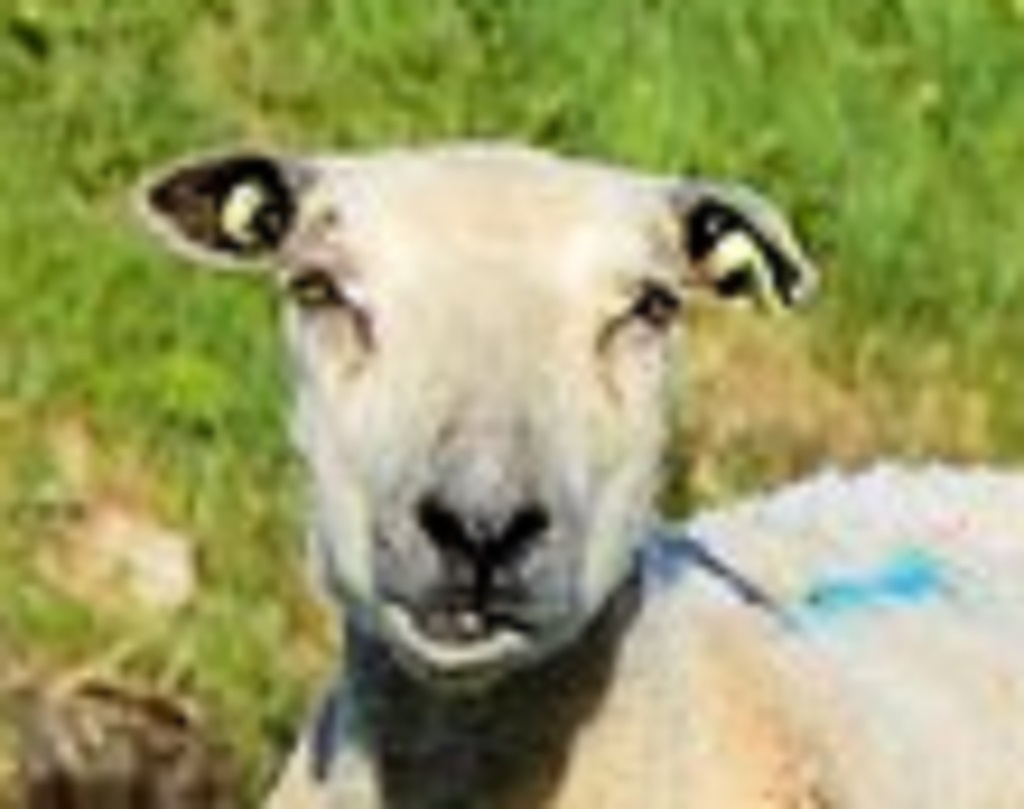
Label: no pain